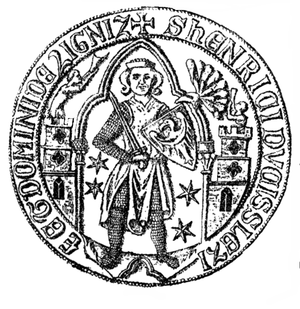
Henri V le Gros, de la dynastie des Piasts, est né entre 1245 et 1250, et décédé le 22 février 1296. Il est le fils aîné de Boleslas II le Chauve et d’Edwige d'Anhalt.